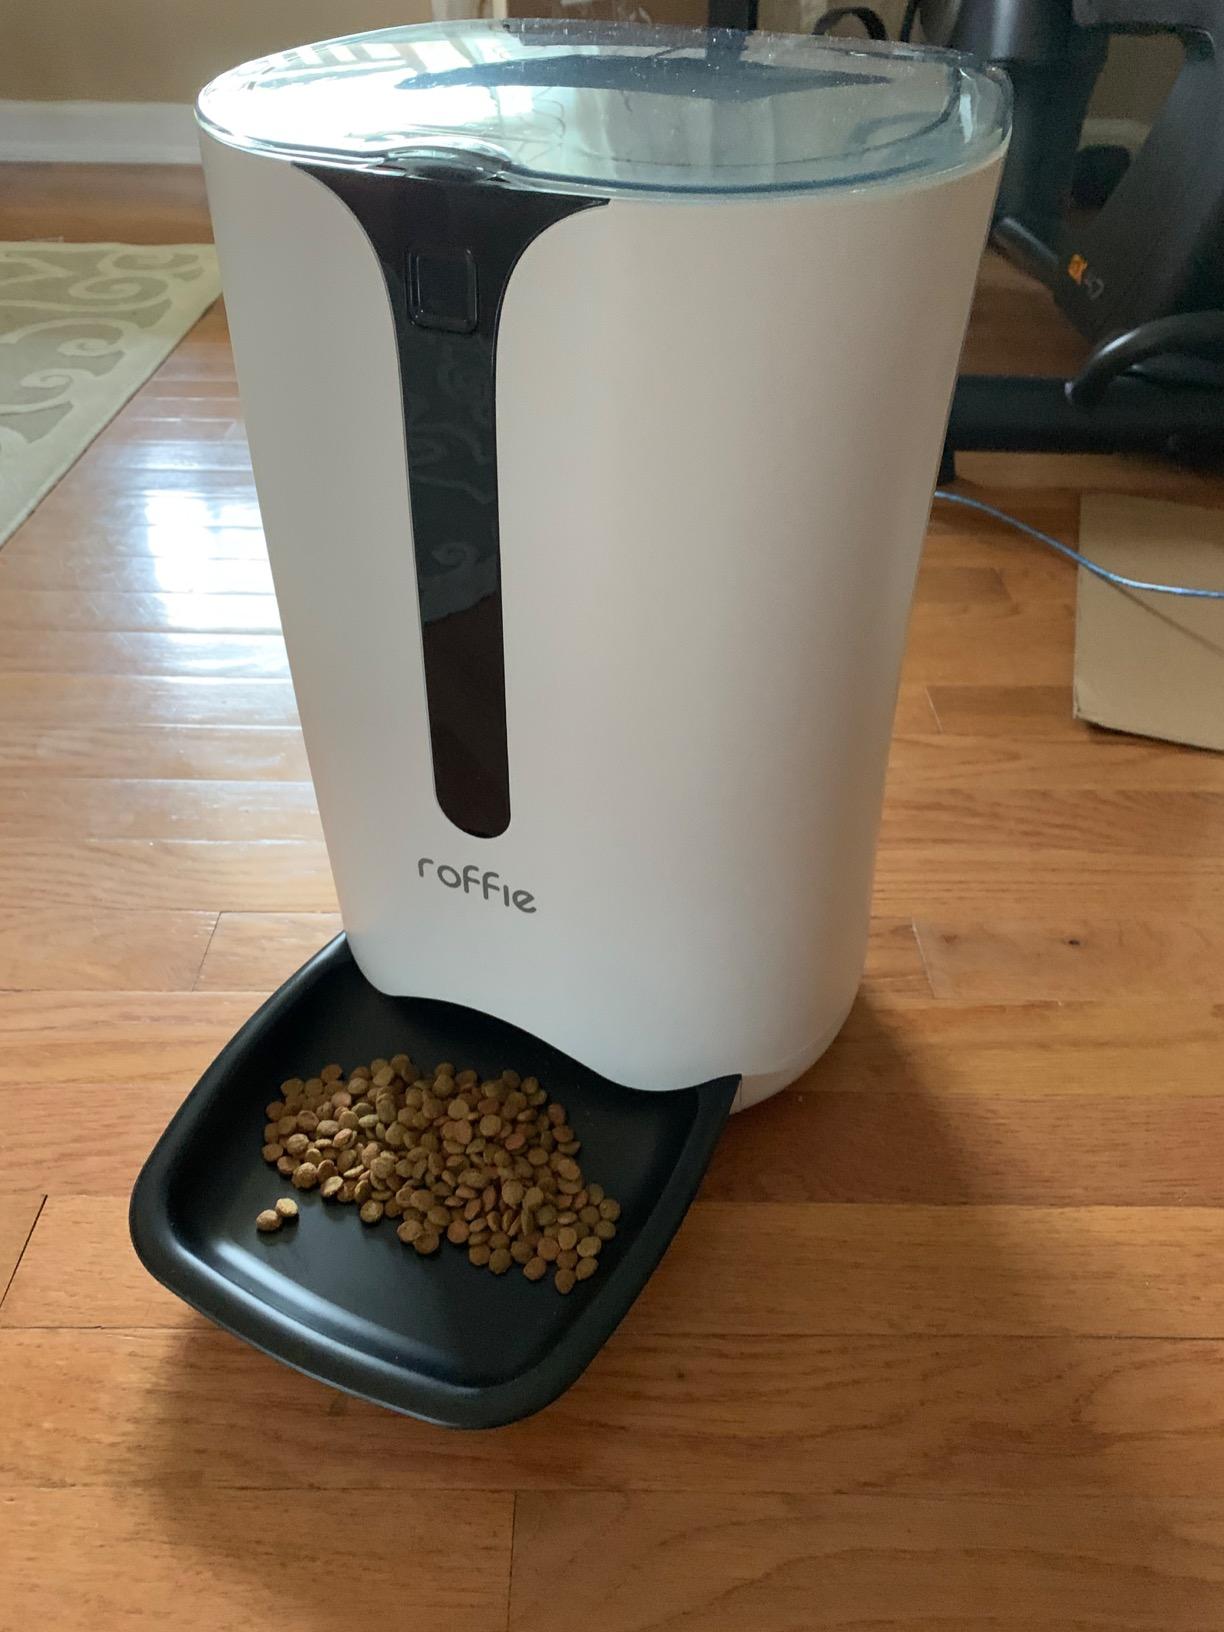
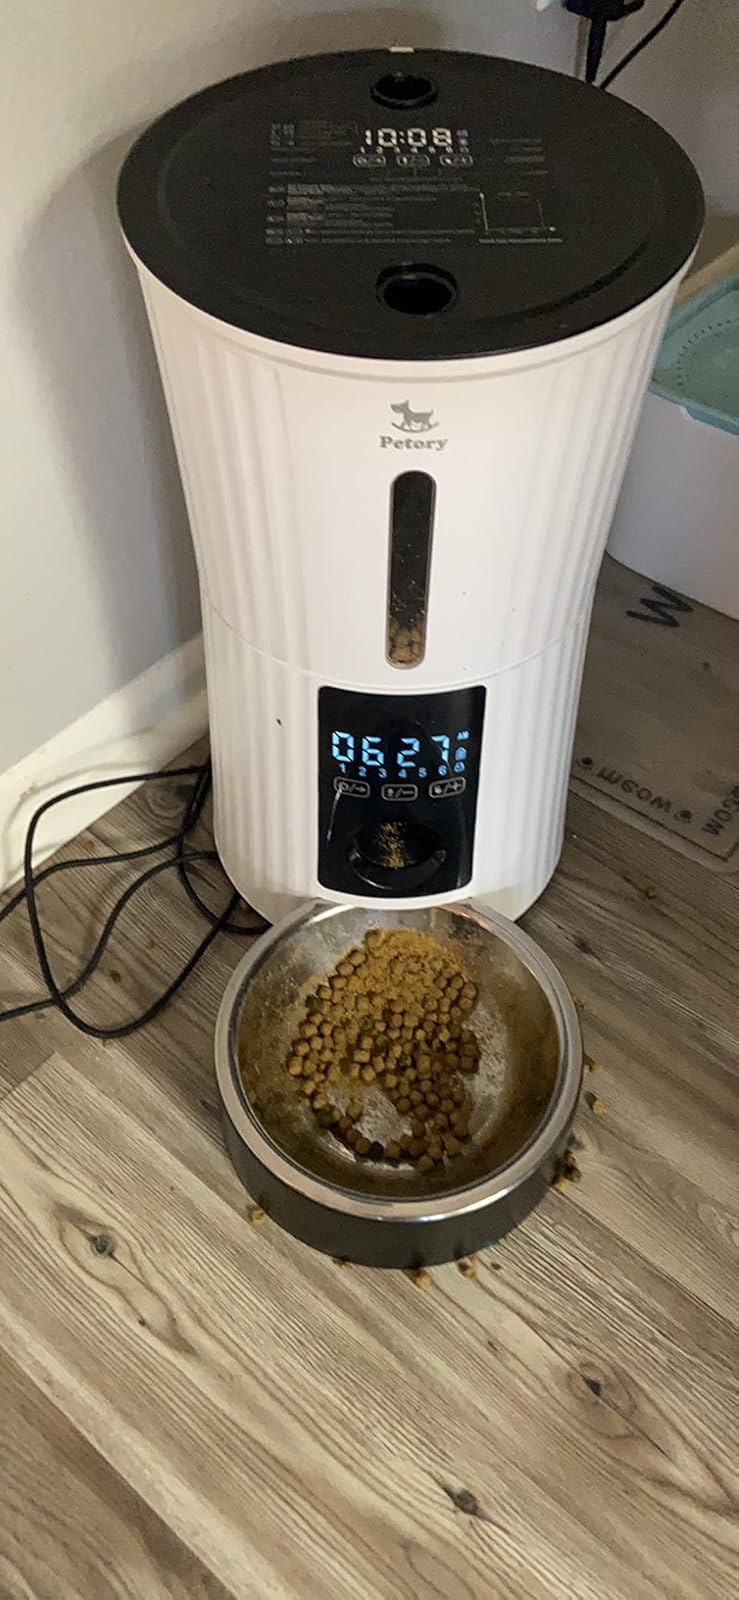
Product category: items_feeder
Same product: no